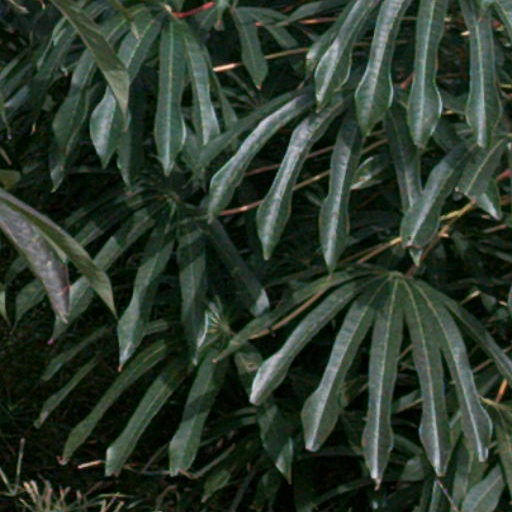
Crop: cassava